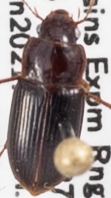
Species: Harpalus desertus
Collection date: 2021-06-09
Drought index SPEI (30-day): -0.32
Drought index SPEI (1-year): -0.39
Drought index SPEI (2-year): -0.46